Theresa Doughty Tichborne

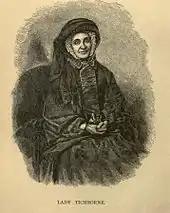
Lady Tichborne, Sir Roger Tichborne's mother, who recognised Theresa's father's claim. Some of Theresa's earliest memories were of staying with Lady Tichborne.

Theresa Mary Doughty Tichborne or Orton (1866–1939) was the daughter of Arthur Orton, a claimant in the 19th century Tichborne case, who continued her father's claim into the 1920s.